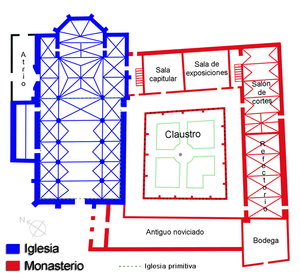
L'architecture gothique en Espagne se répandit à la fin du XIIᵉ siècle, assez rapidement après sa naissance en France. Sa consolidation fut lente, combinant à ses débuts les éléments architecturaux romans et gothiques. Dès ses débuts et jusqu'à la période du haut gothique, l'architecture espagnole resta fidèle aux modèles français. Cependant, certaines caractéristiques, comme la persistance plans au sol de style romans ou la conservation d'éléments décoratifs d'influence mudéjar, conduisirent à la formation de variantes stylistiques locales, qui prirent de l'importance à la fin du XIIIᵉ siècle et durant le XIVe, lorsque apparut une grande différenciation dans les formes architecturales et décoratives régionales. Le développement de l'architecture en Espagne durant ces siècles reflète les différentes circonstances historiques auxquelles étaient assujettis les différents royaumes de la péninsule. Ainsi, la développement du gothique dans le sud de l'Espagne actuelle fut tardif, alors que la prospérité économique de la Catalogne stimula les constructions civiles de cette zone.